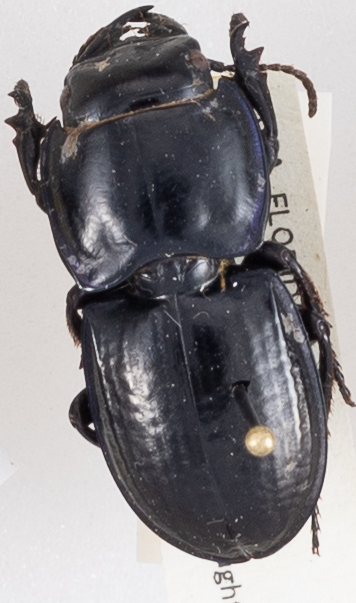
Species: Pasimachus sublaevis
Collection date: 2018-07-03
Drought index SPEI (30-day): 2.01
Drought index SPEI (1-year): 1.25
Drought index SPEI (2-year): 0.54